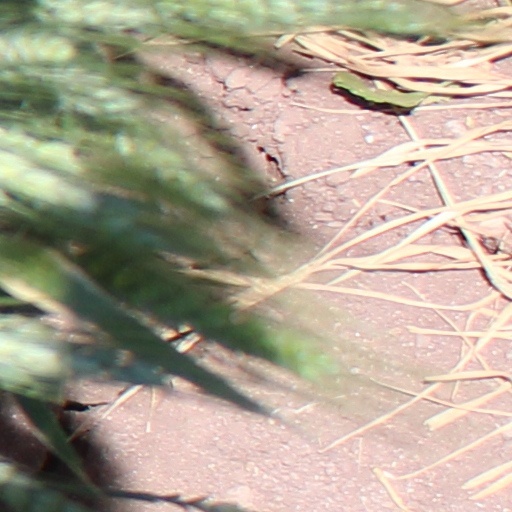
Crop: wheat